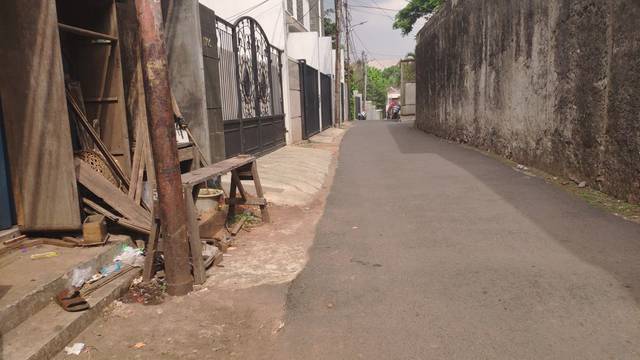
Region: Indonesia
Coordinates: -6.269, 106.824